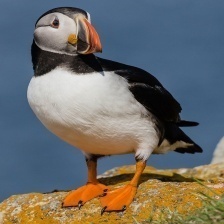
Species: PUFFIN
Scientific name: FRATERCULA